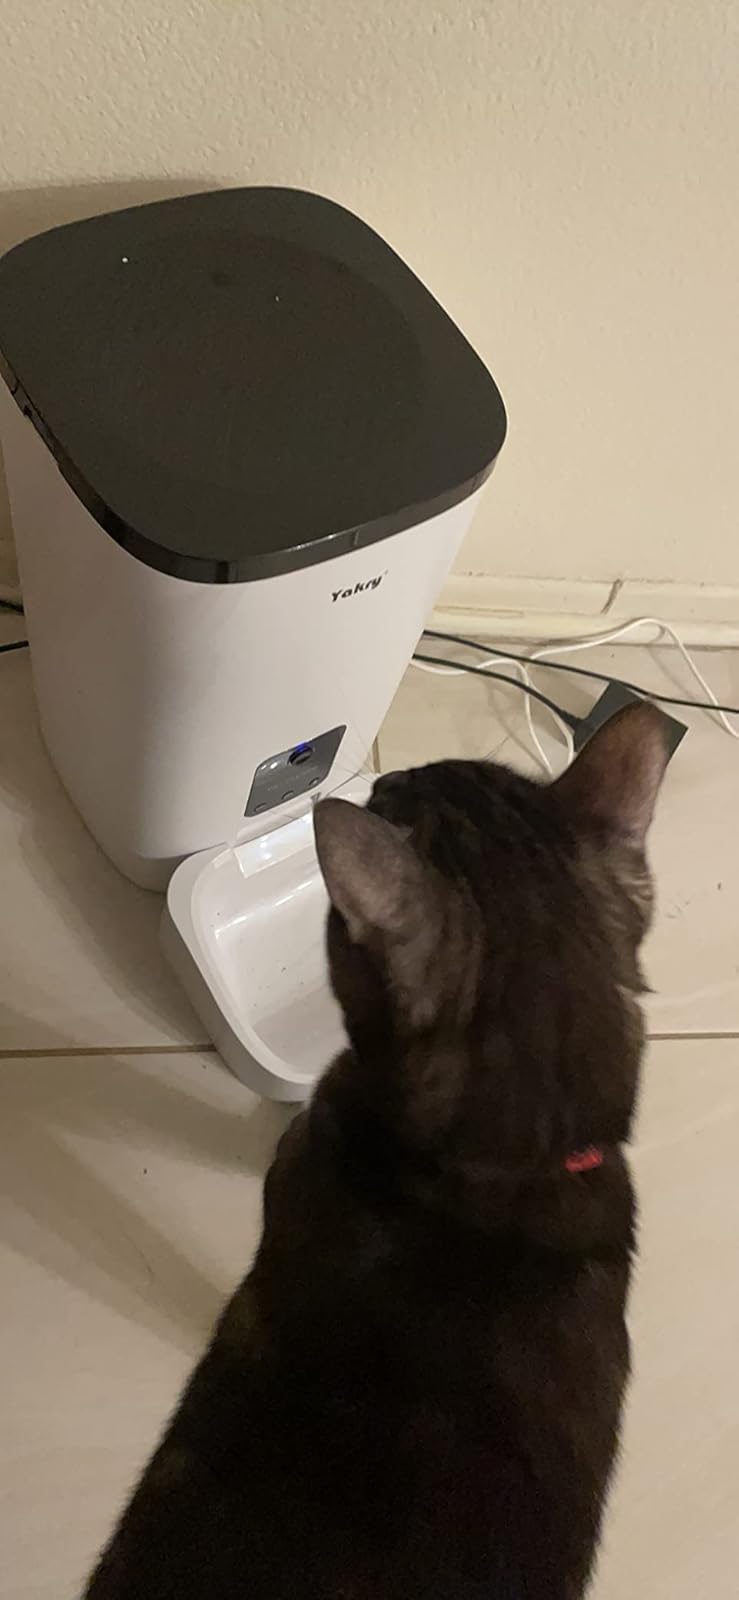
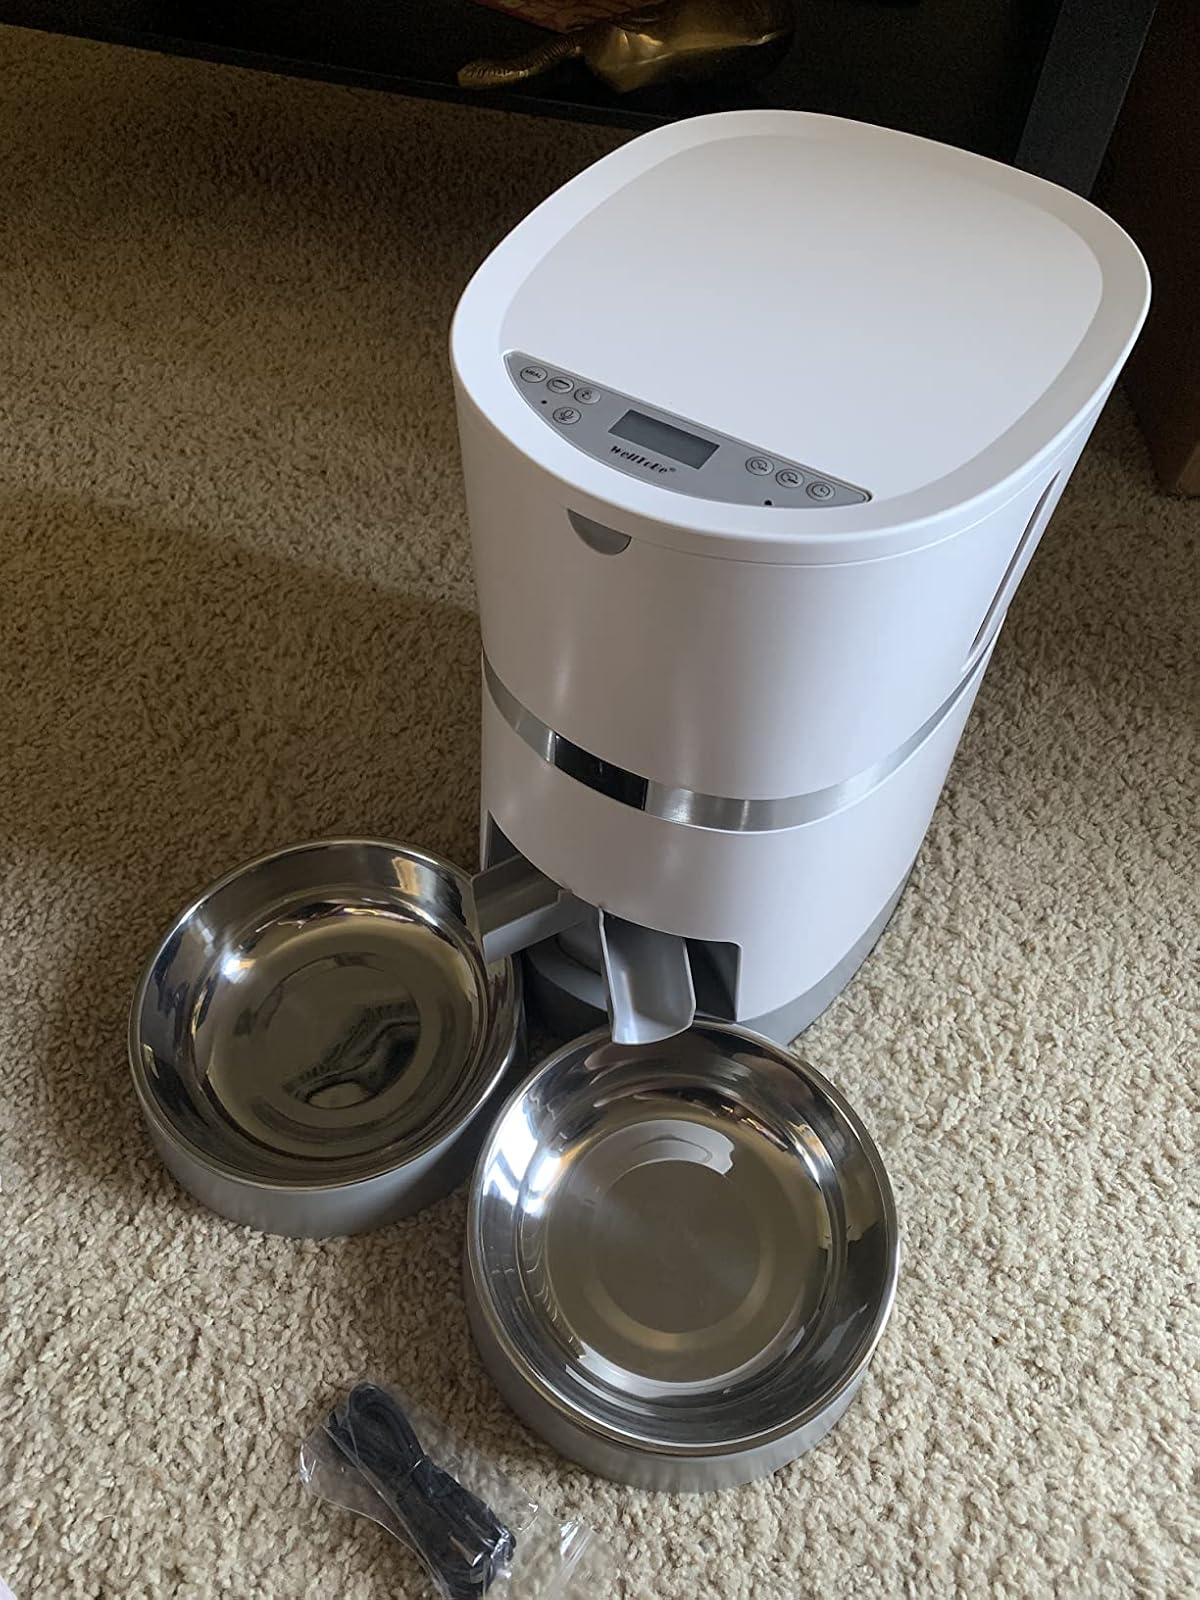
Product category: items_feeder
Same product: no